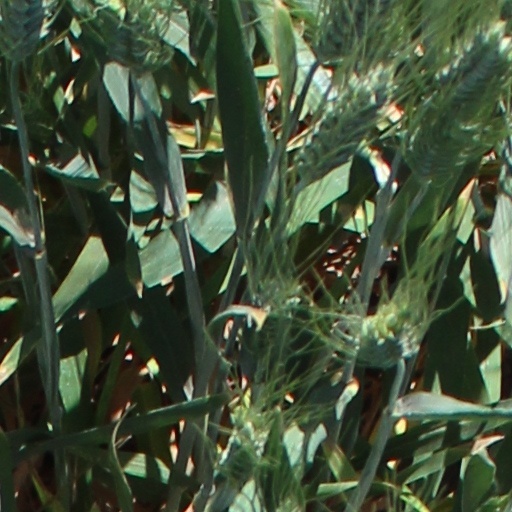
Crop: wheat